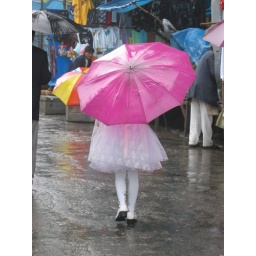
Street Scene in a rainy day. Little girl in white dress and pink umbrella.